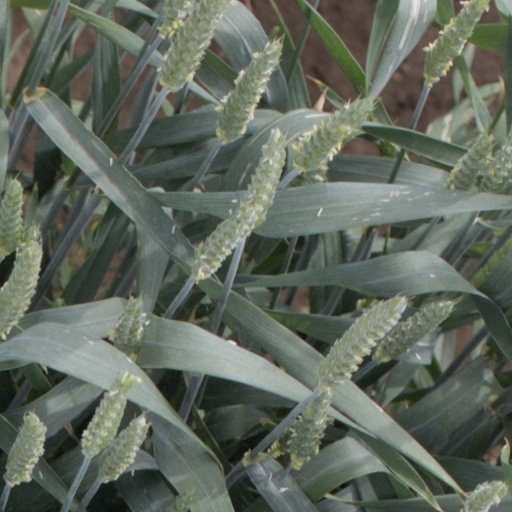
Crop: wheat